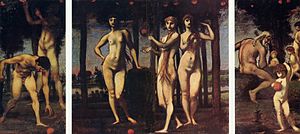
Hans von Marées / Galleri
Hans von Marées var en tysk maler.